Venues of the 1948 Summer Olympics

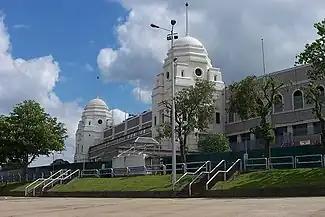
The twin towers of Wembley Stadium, previously known as Empire Stadium, in 2002

A total of twenty-five sports venues were used to host the events of the 1948 Summer Olympics in London, United Kingdom. For the first time in the history of the modern Olympic Games, the diving, gymnastics, swimming, and water polo competitions were held indoors. These Games have since been nicknamed the "Austerity Games" for the tight control of costs at a time when the host nation was still under rationing, which resulted in a total expenditure of around £750,000. All of the venues were already in place and required only temporary modifications. The organizing committee decided not to build an Olympic Village; instead, foreign athletes were housed in makeshift camps at military bases and colleges around London, while local athletes were told to stay at home. Despite these measures, the combined venues of the 1948 Summer Olympics recorded the highest attendance figures for a Games at that time.